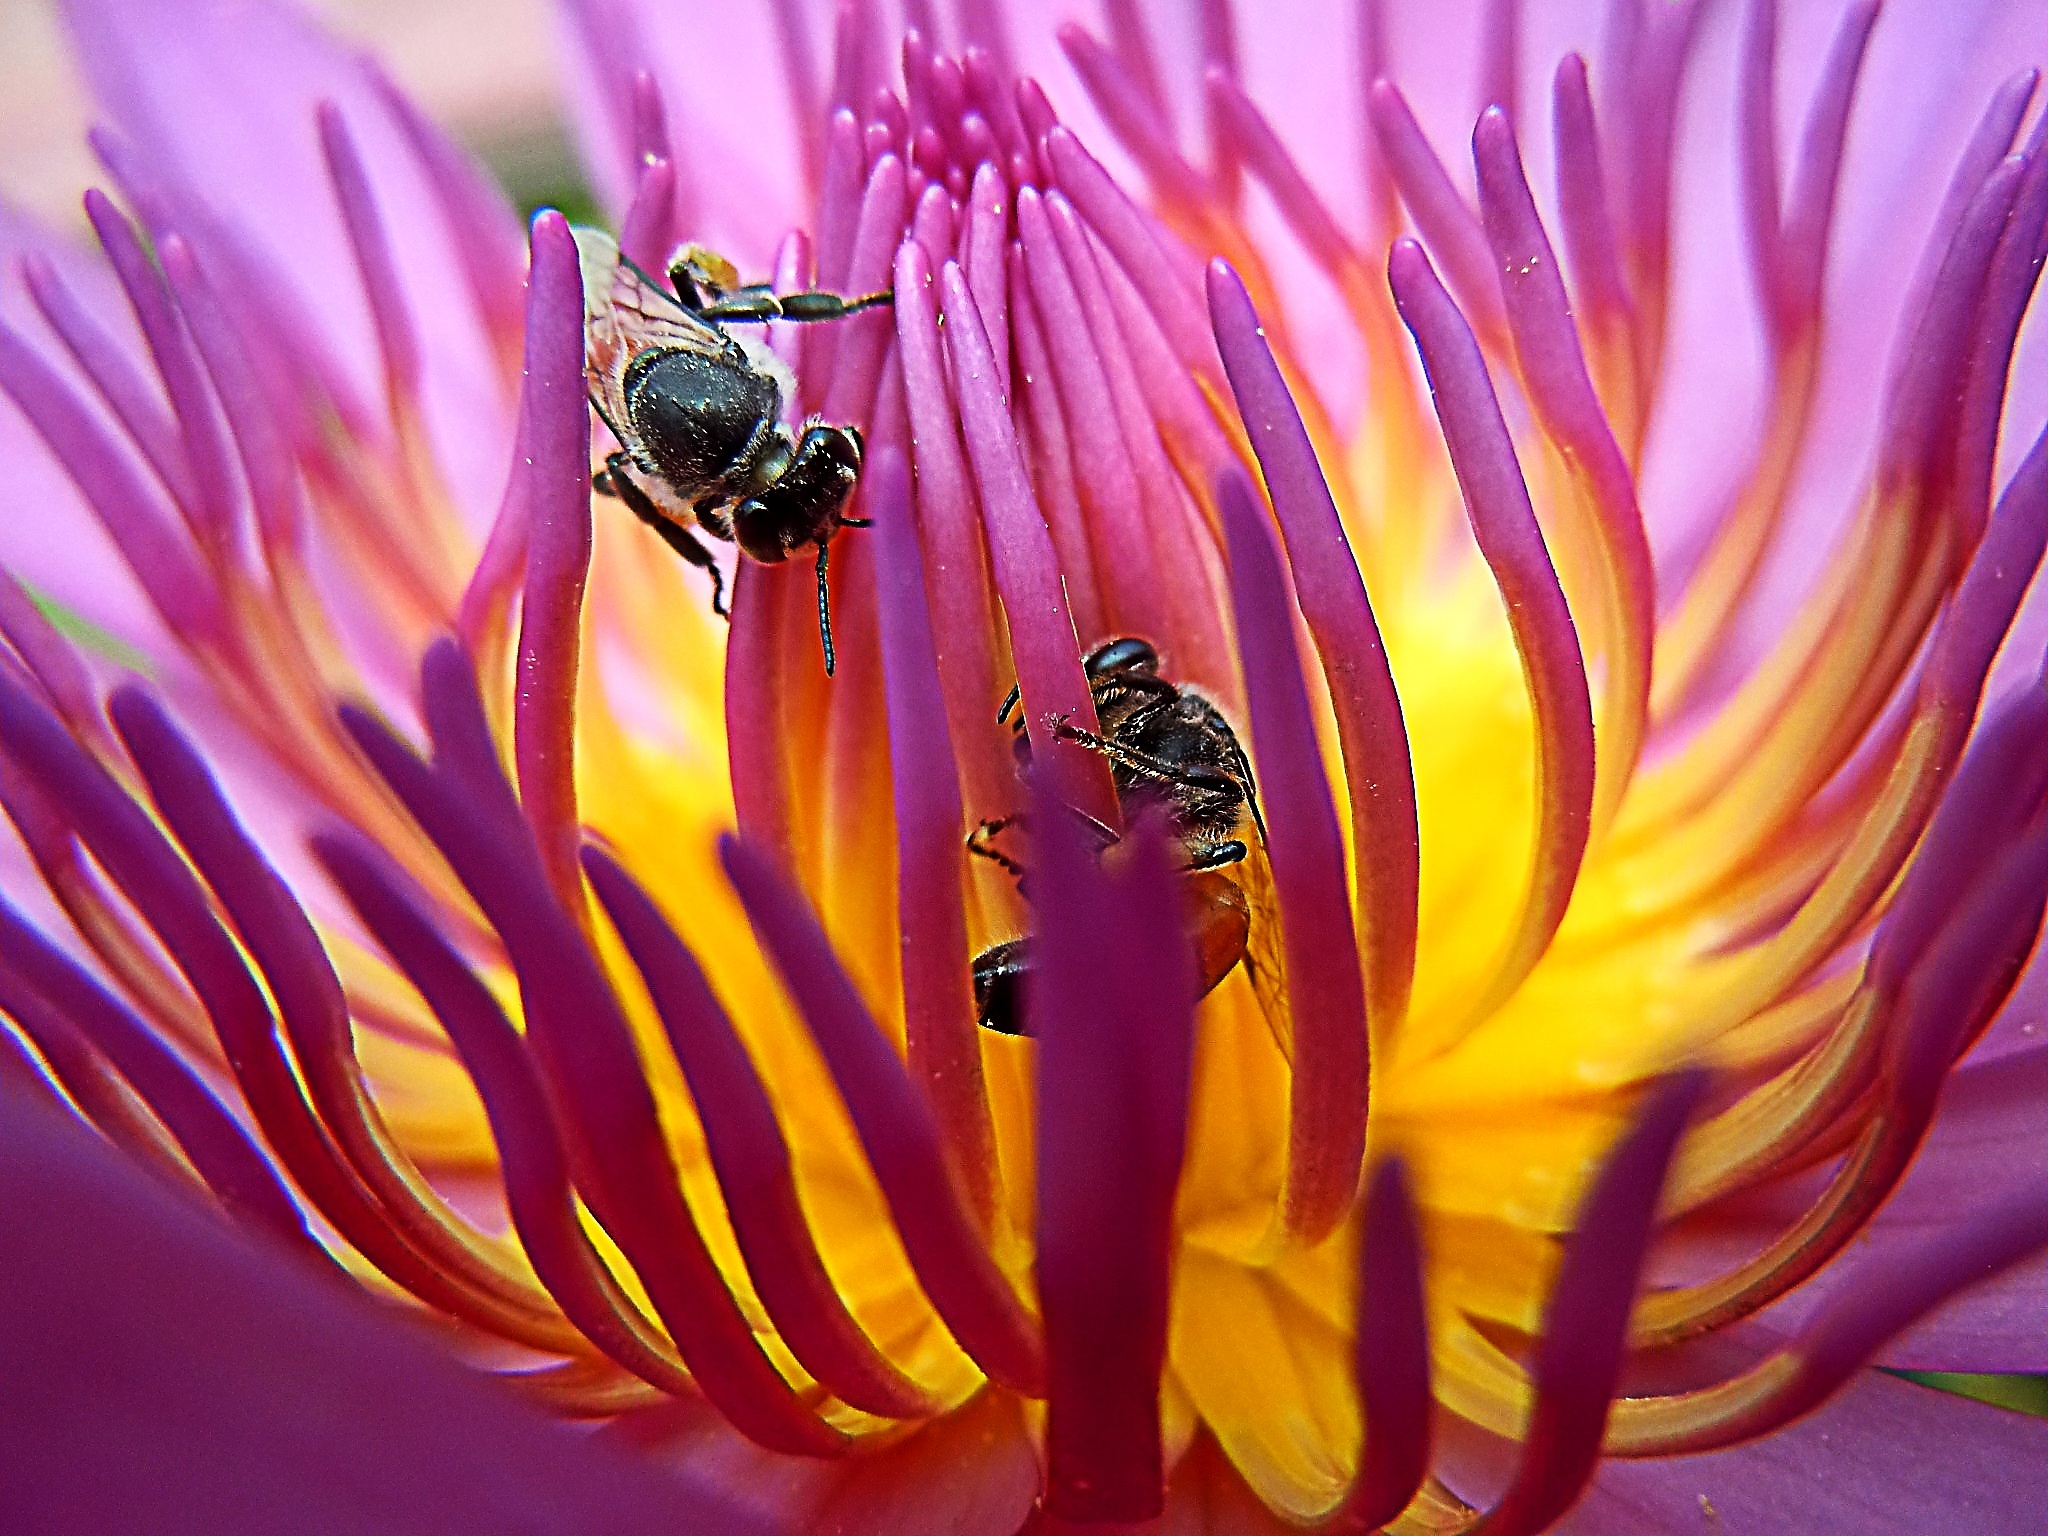
plant, photography, flower, petal, pollen, insect, yellow, flora, invertebrate, close up, bee, lotus, nectar, bua ban, gregory sonbua, macro photography, flowering plant, honey bee, land plant